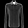
Label: Shirt